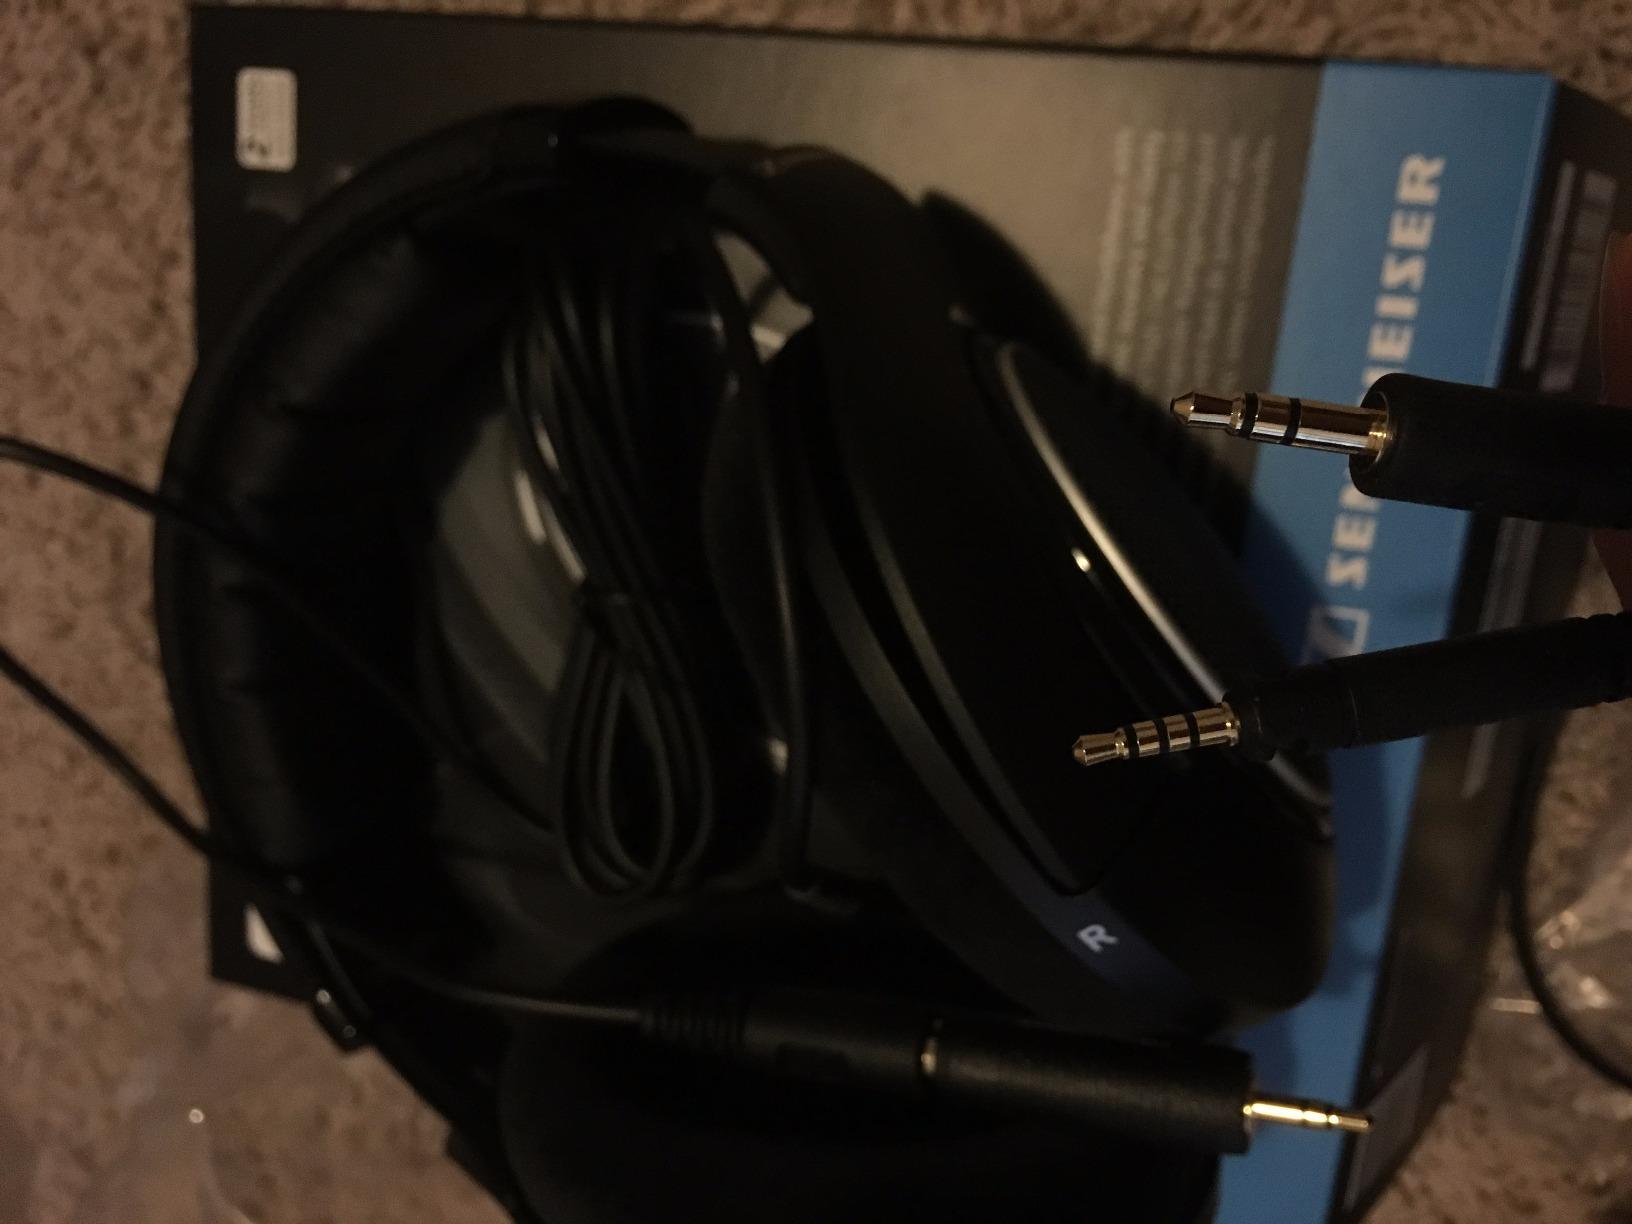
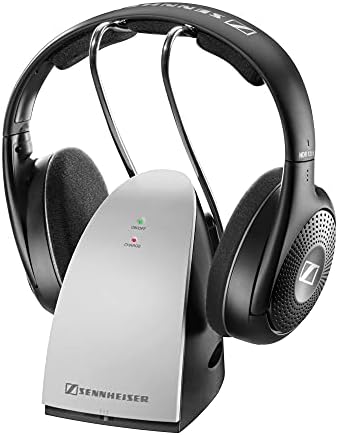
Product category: headphones
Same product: no